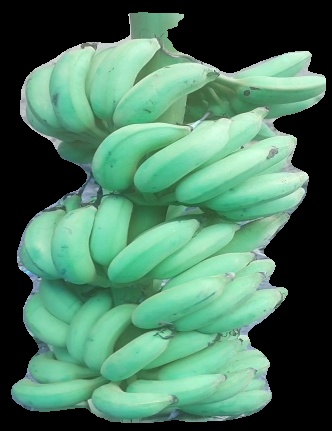
Variety: elakki-bale
Grade: grade2